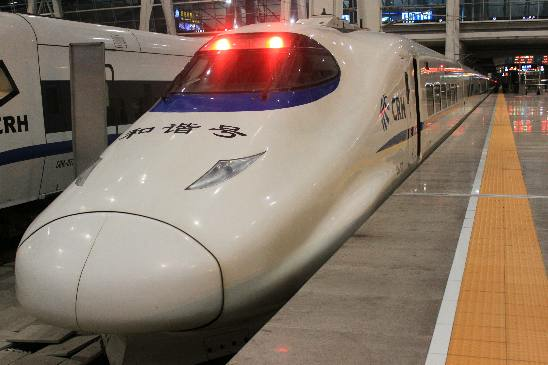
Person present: No